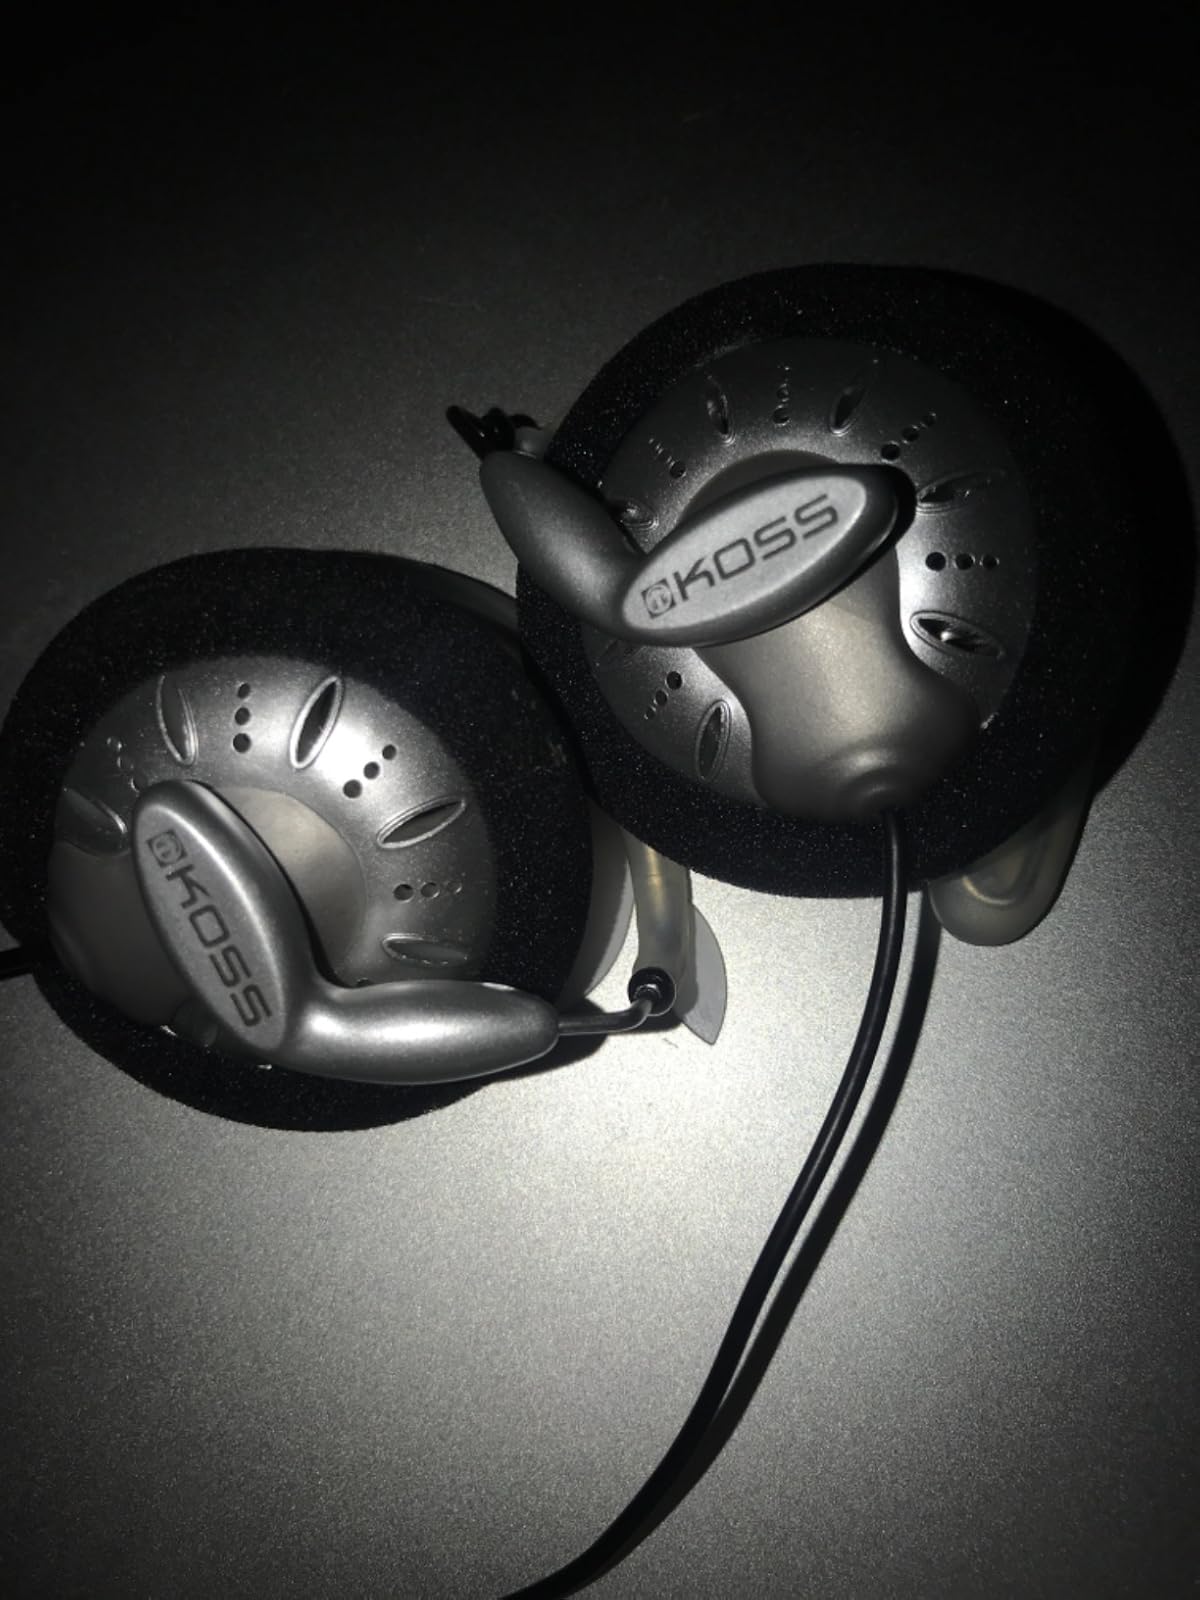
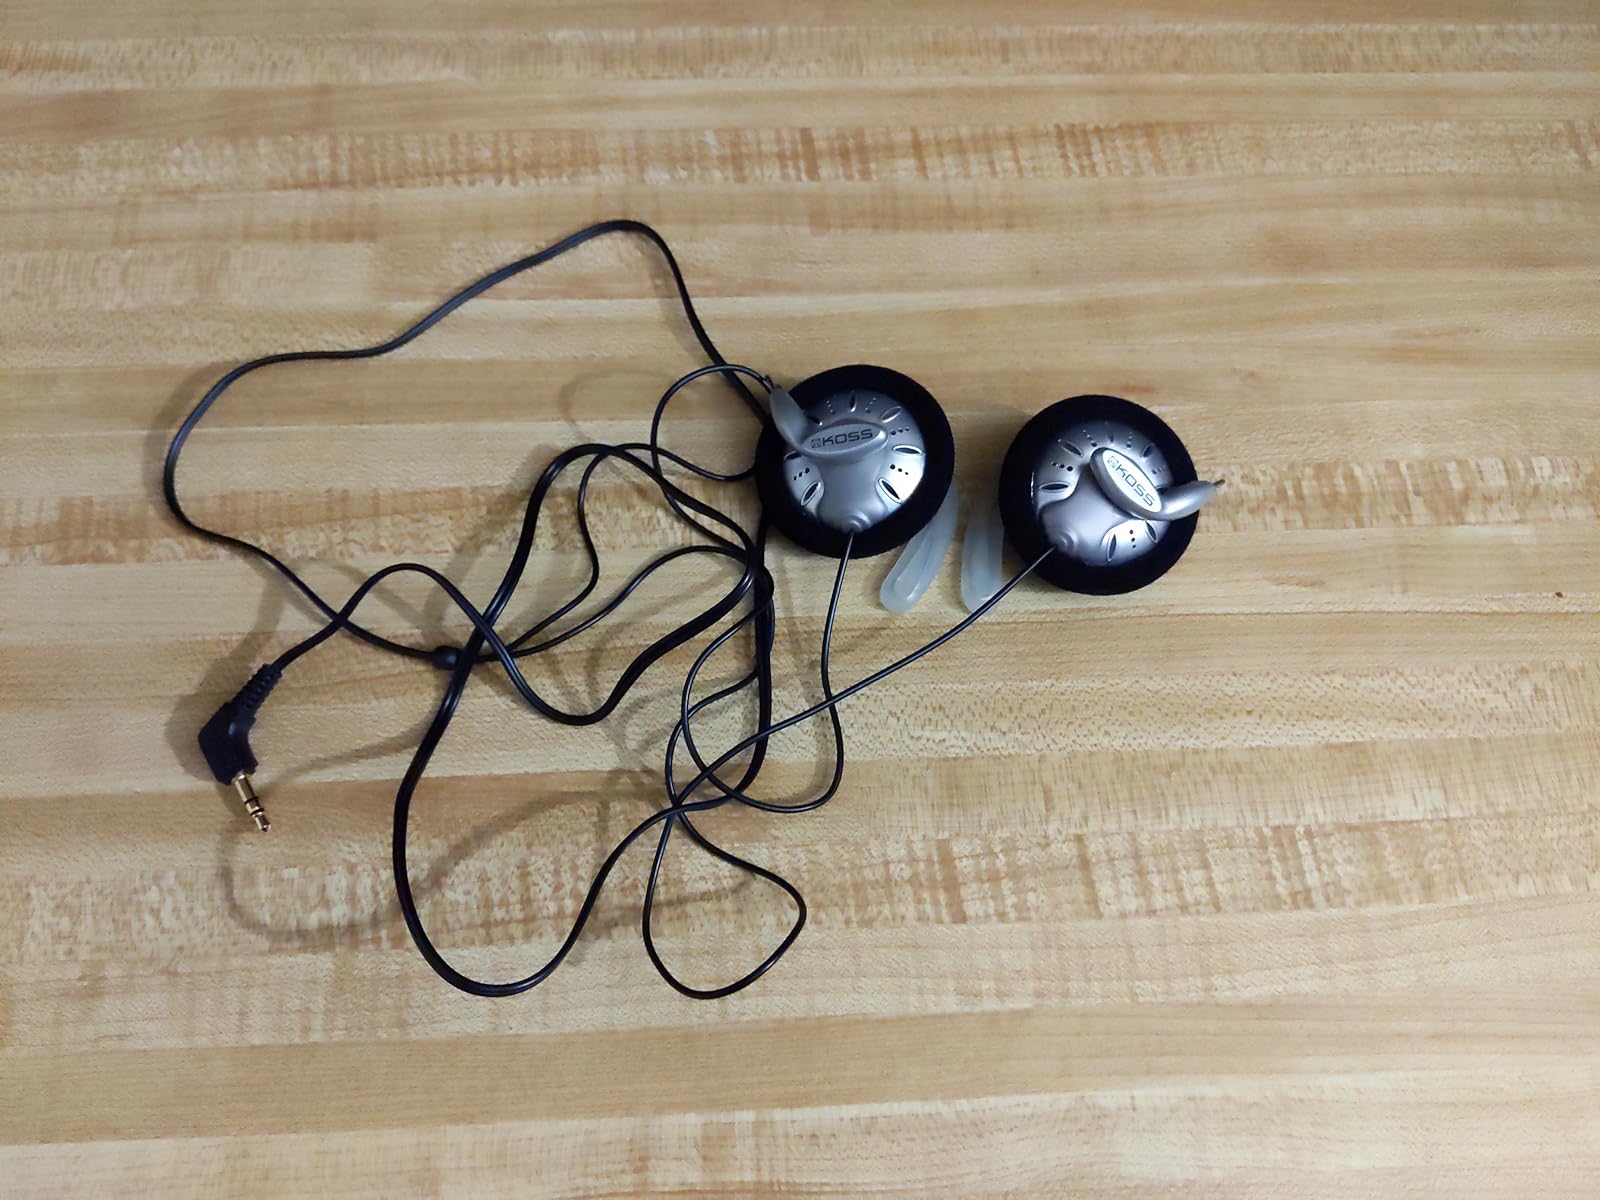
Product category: headphones
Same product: yes